Bernie Fine

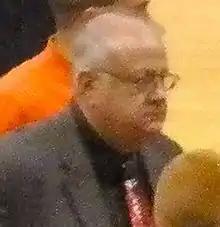
Fine in 2010

Bernard Arthur Fine (born December 23, 1945) is a former associate head basketball coach for the Syracuse Orange men's basketball team and founding member of the Jewish Coaches Association.